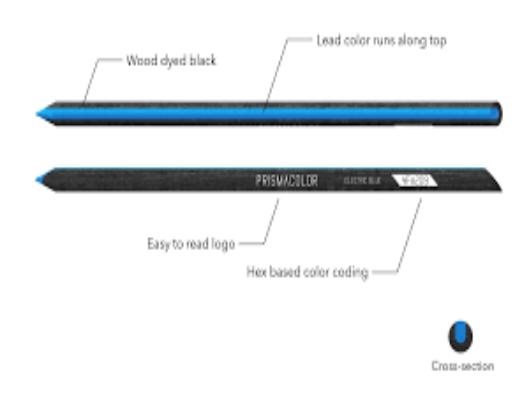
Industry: Necessities